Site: brandenburg
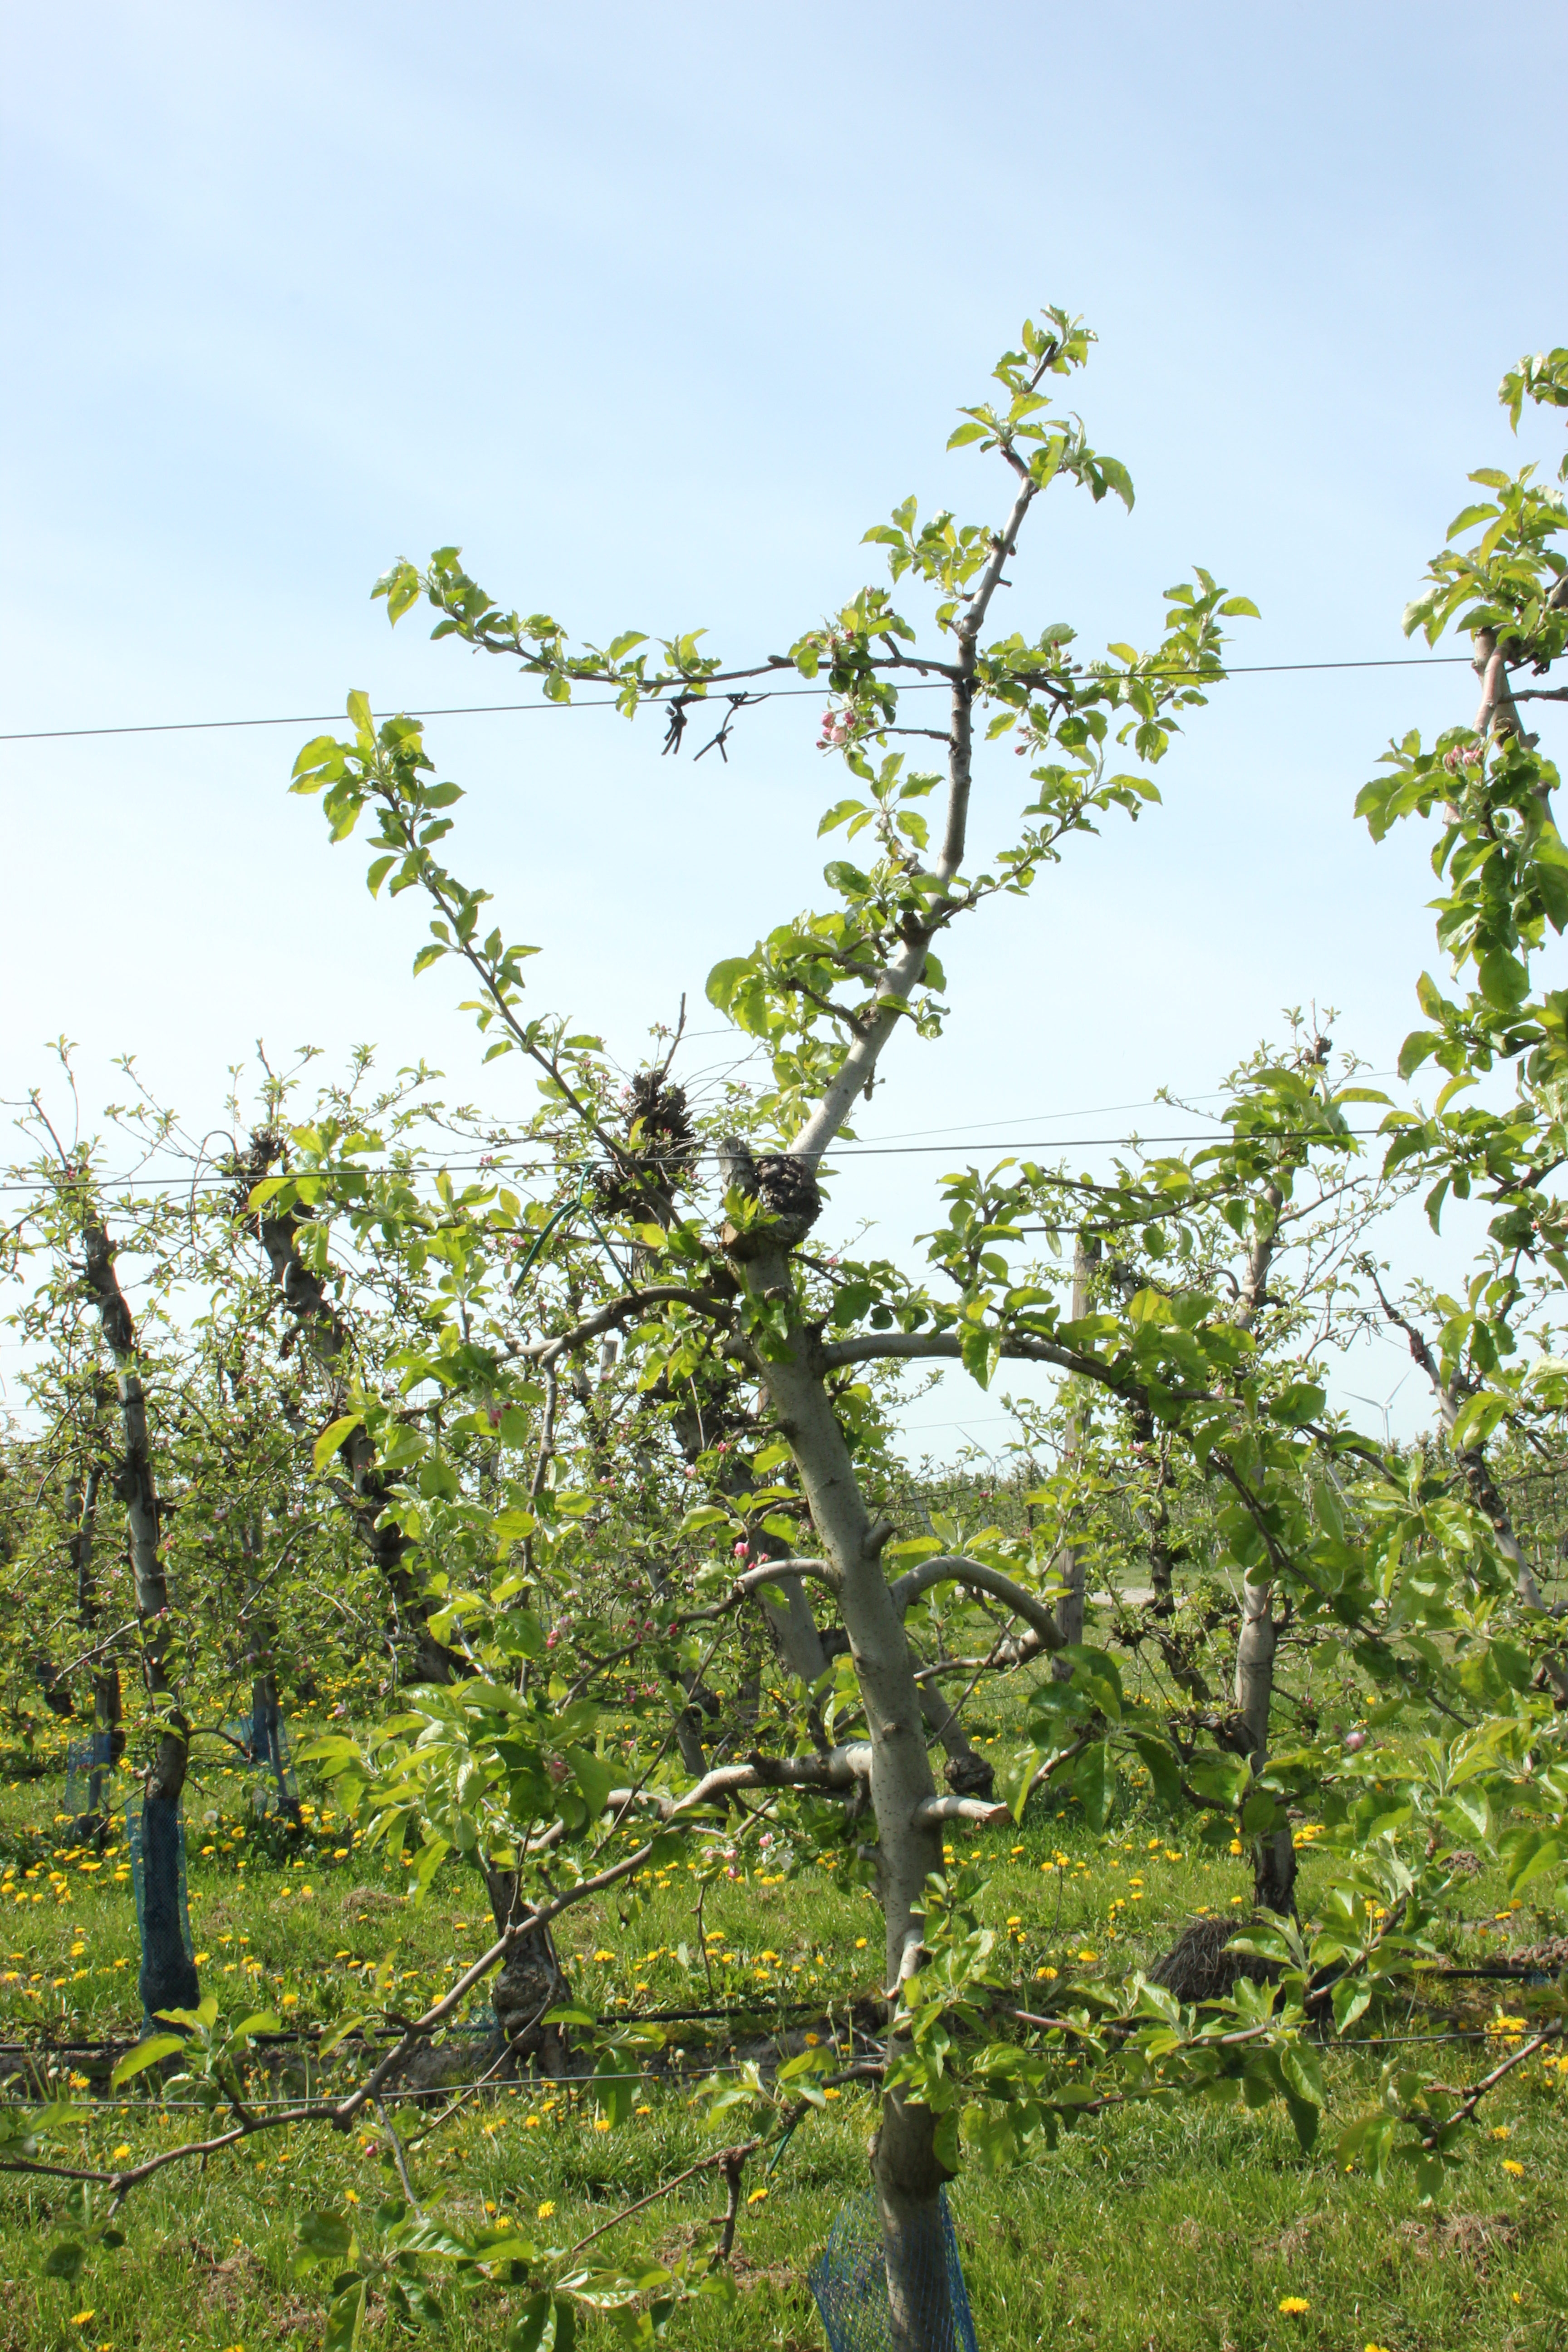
Growth stage (BBCH 60): Flowering